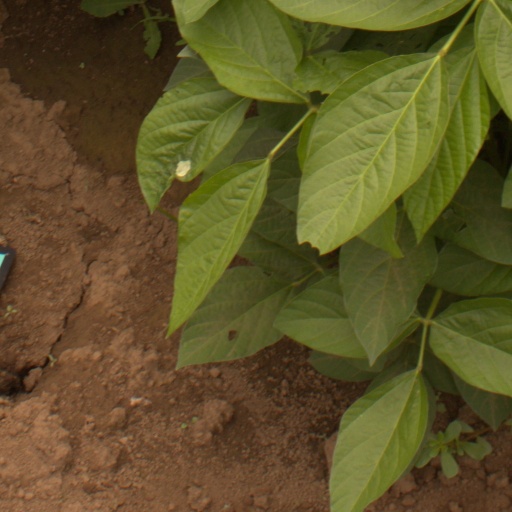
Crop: soybean